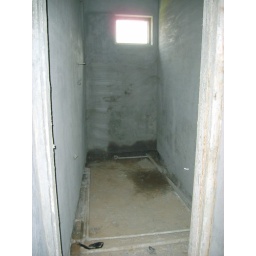
bathroom, first floor above the ground floor structures